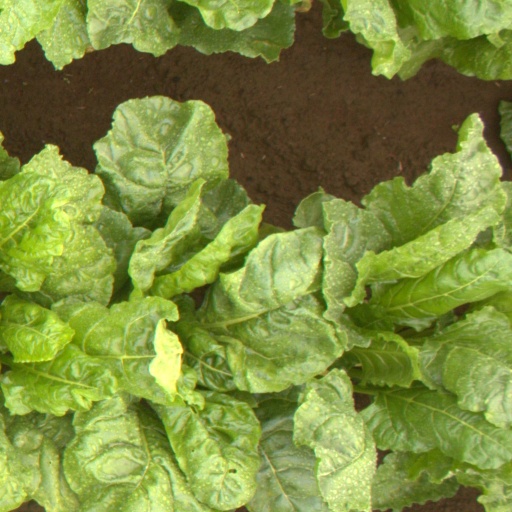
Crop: sugar beet